Daming Lake

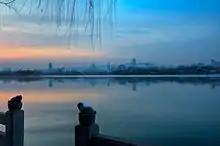
Reflection of the mountains in Daming Lake at sunrise

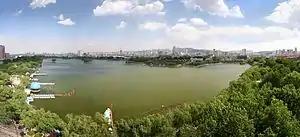
Panorama of Daming Lake

The lake is surrounded by a park with an ensemble of historical buildings, some of which stand on the islands in the lake: